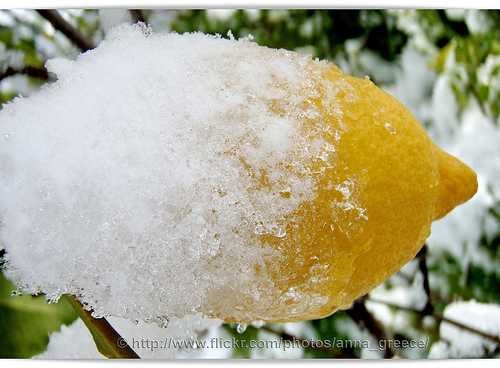
Label: Lemon